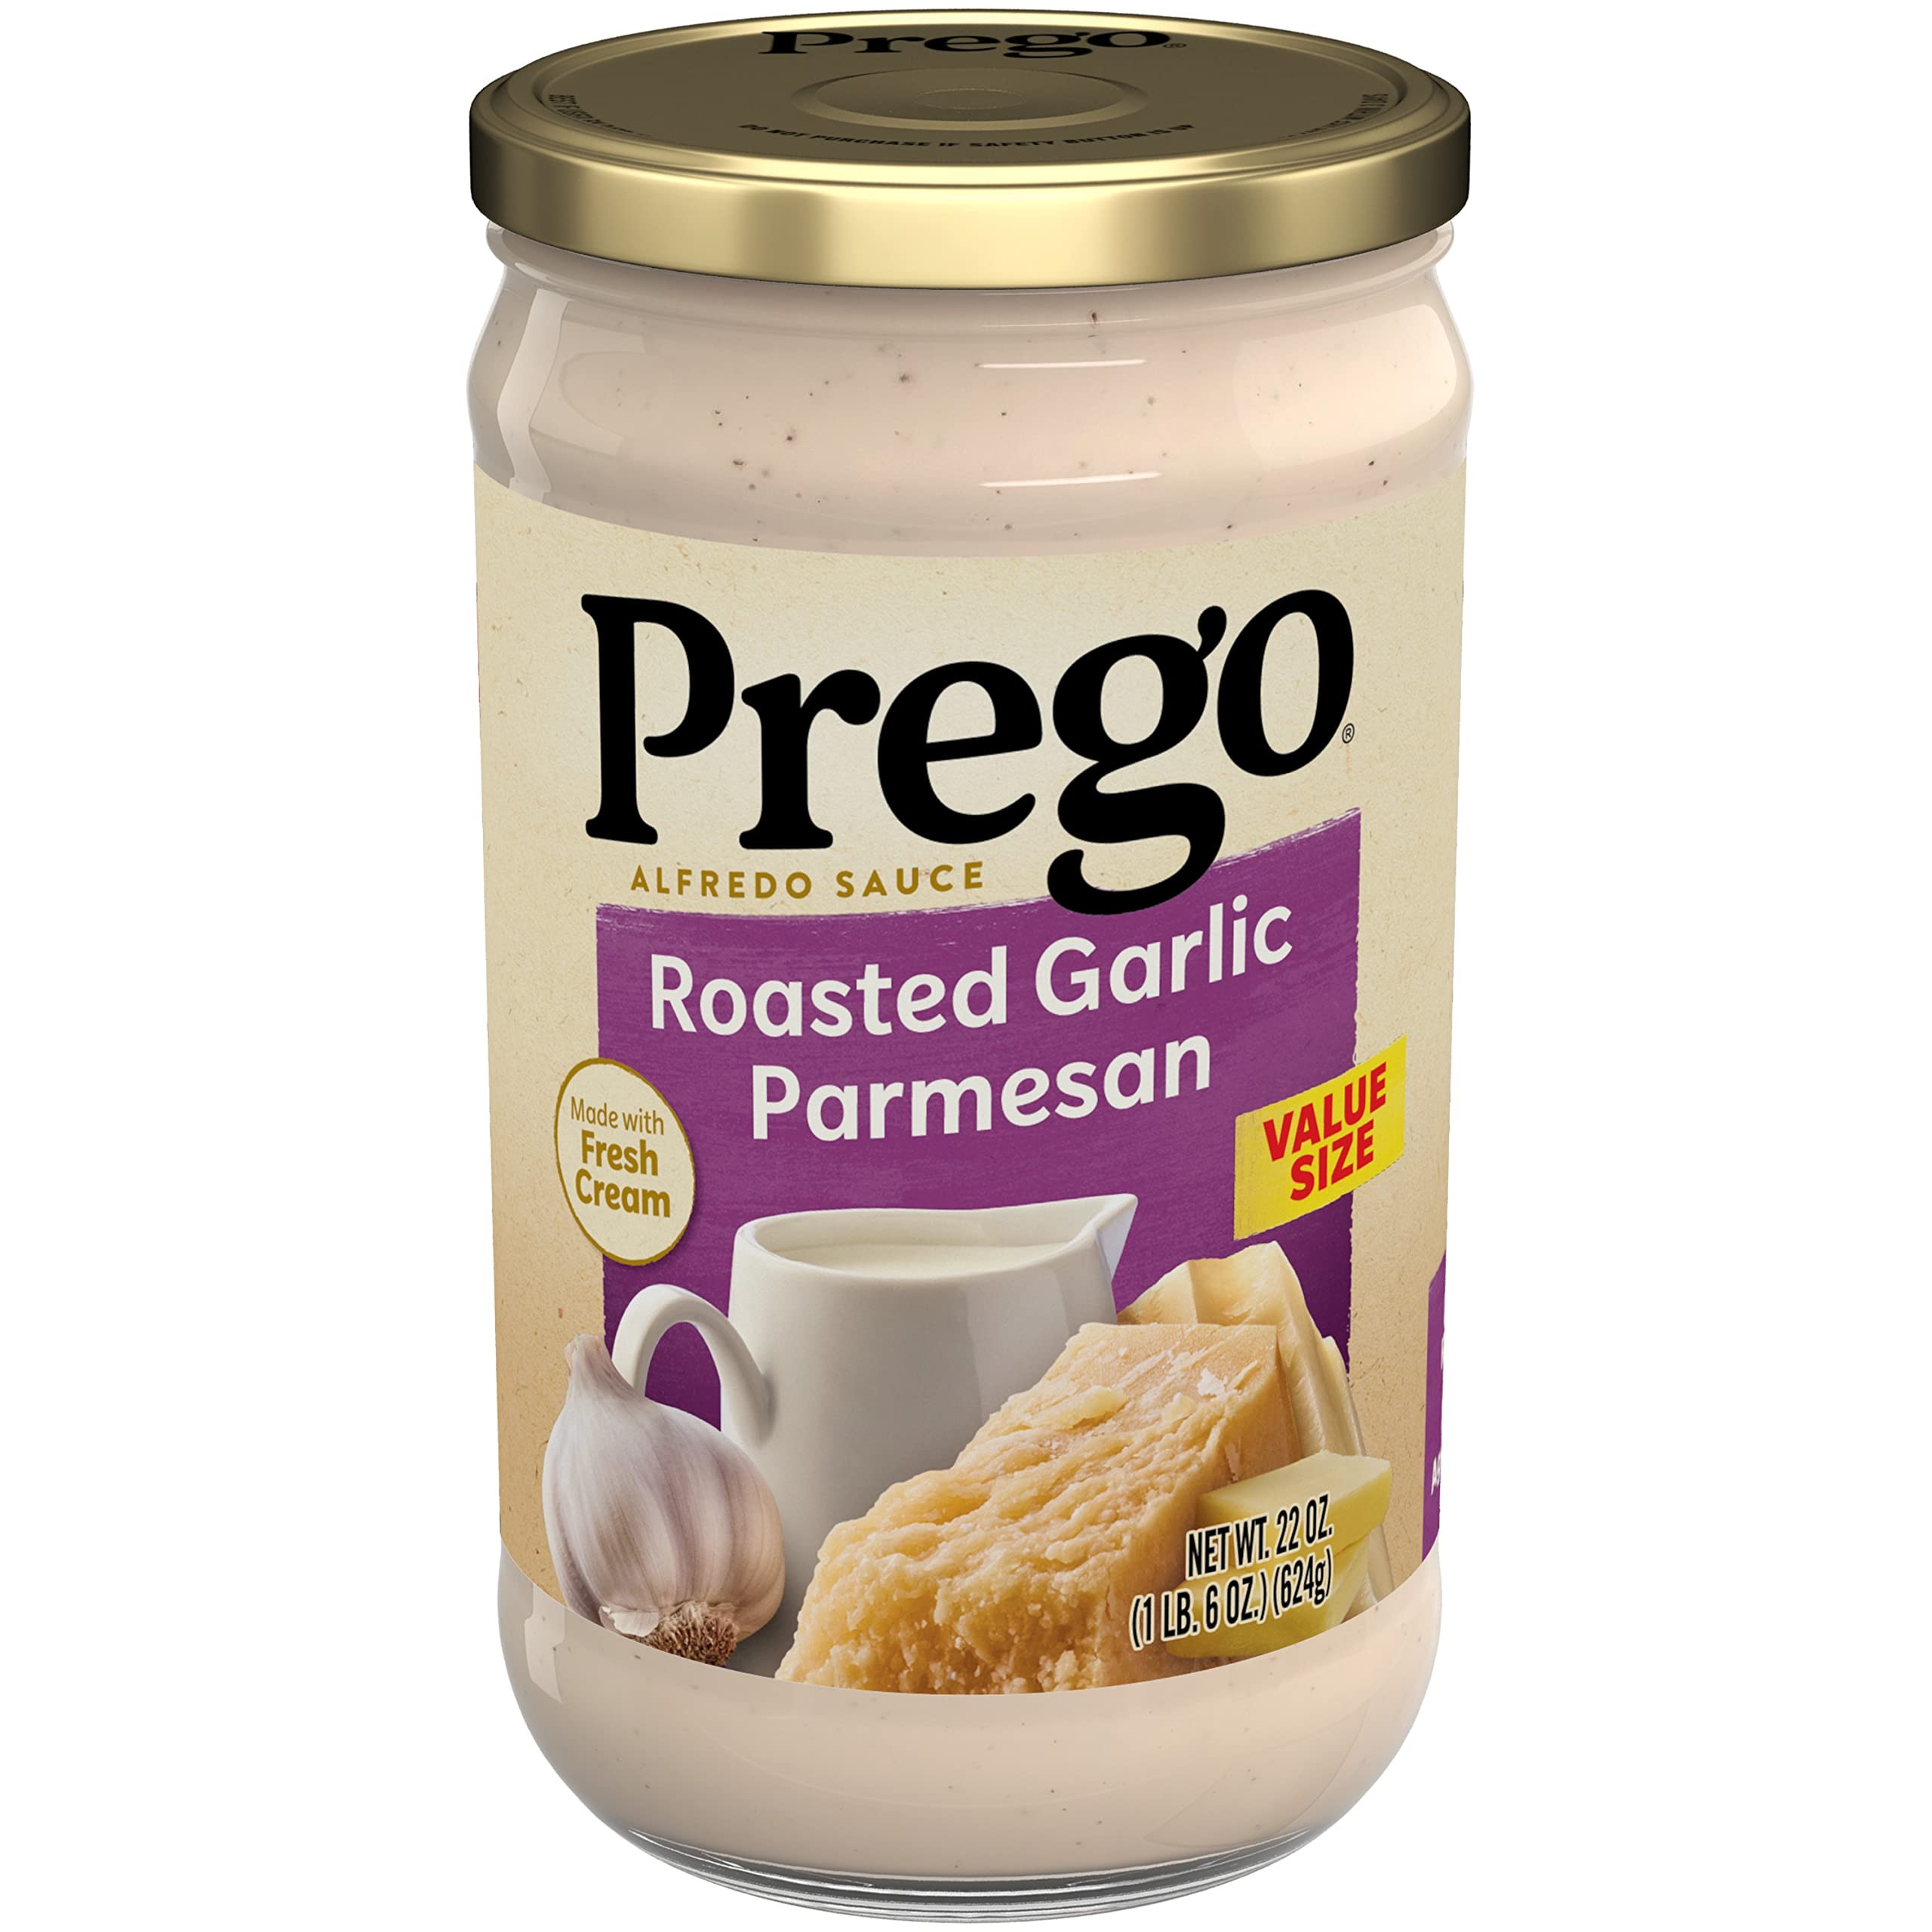
Item Name: Prego Alfredo Sauce with Roasted Garlic and Parmesan Cheese, 22 Oz Jar (Case of 6)
Bullet Point 1: Six (6) 22 oz jars of Prego Alfredo Sauce with Roasted Garlic and Parmesan Cheese
Bullet Point 2: Pasta sauce with thickness you can see and a taste that everyone loves
Bullet Point 3: Garlic parmesan sauce features the tangy flavors of cream and parmesan cheese
Bullet Point 4: This Prego sauce is made with no high fructose corn syrup
Bullet Point 5: This sauce is perfect for fettuccine alfredo
Value: 132.0
Unit: Ounce

Price: 12.495